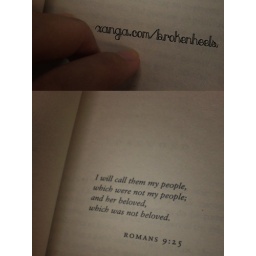
I was flipping through book covers in the library when I came across this.